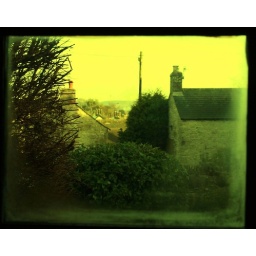
The view from a kitchen window in Youlgraeve, Derbyshire